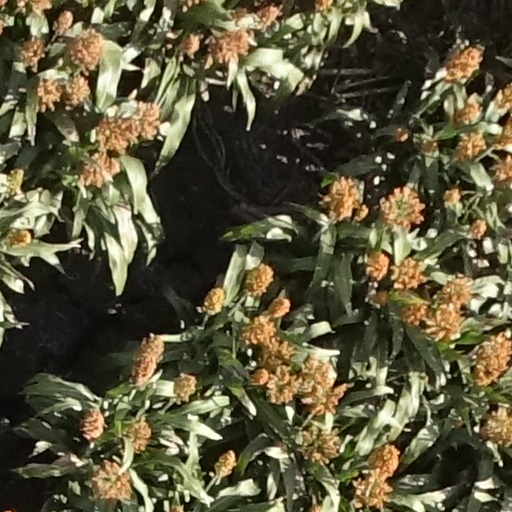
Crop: sorghum